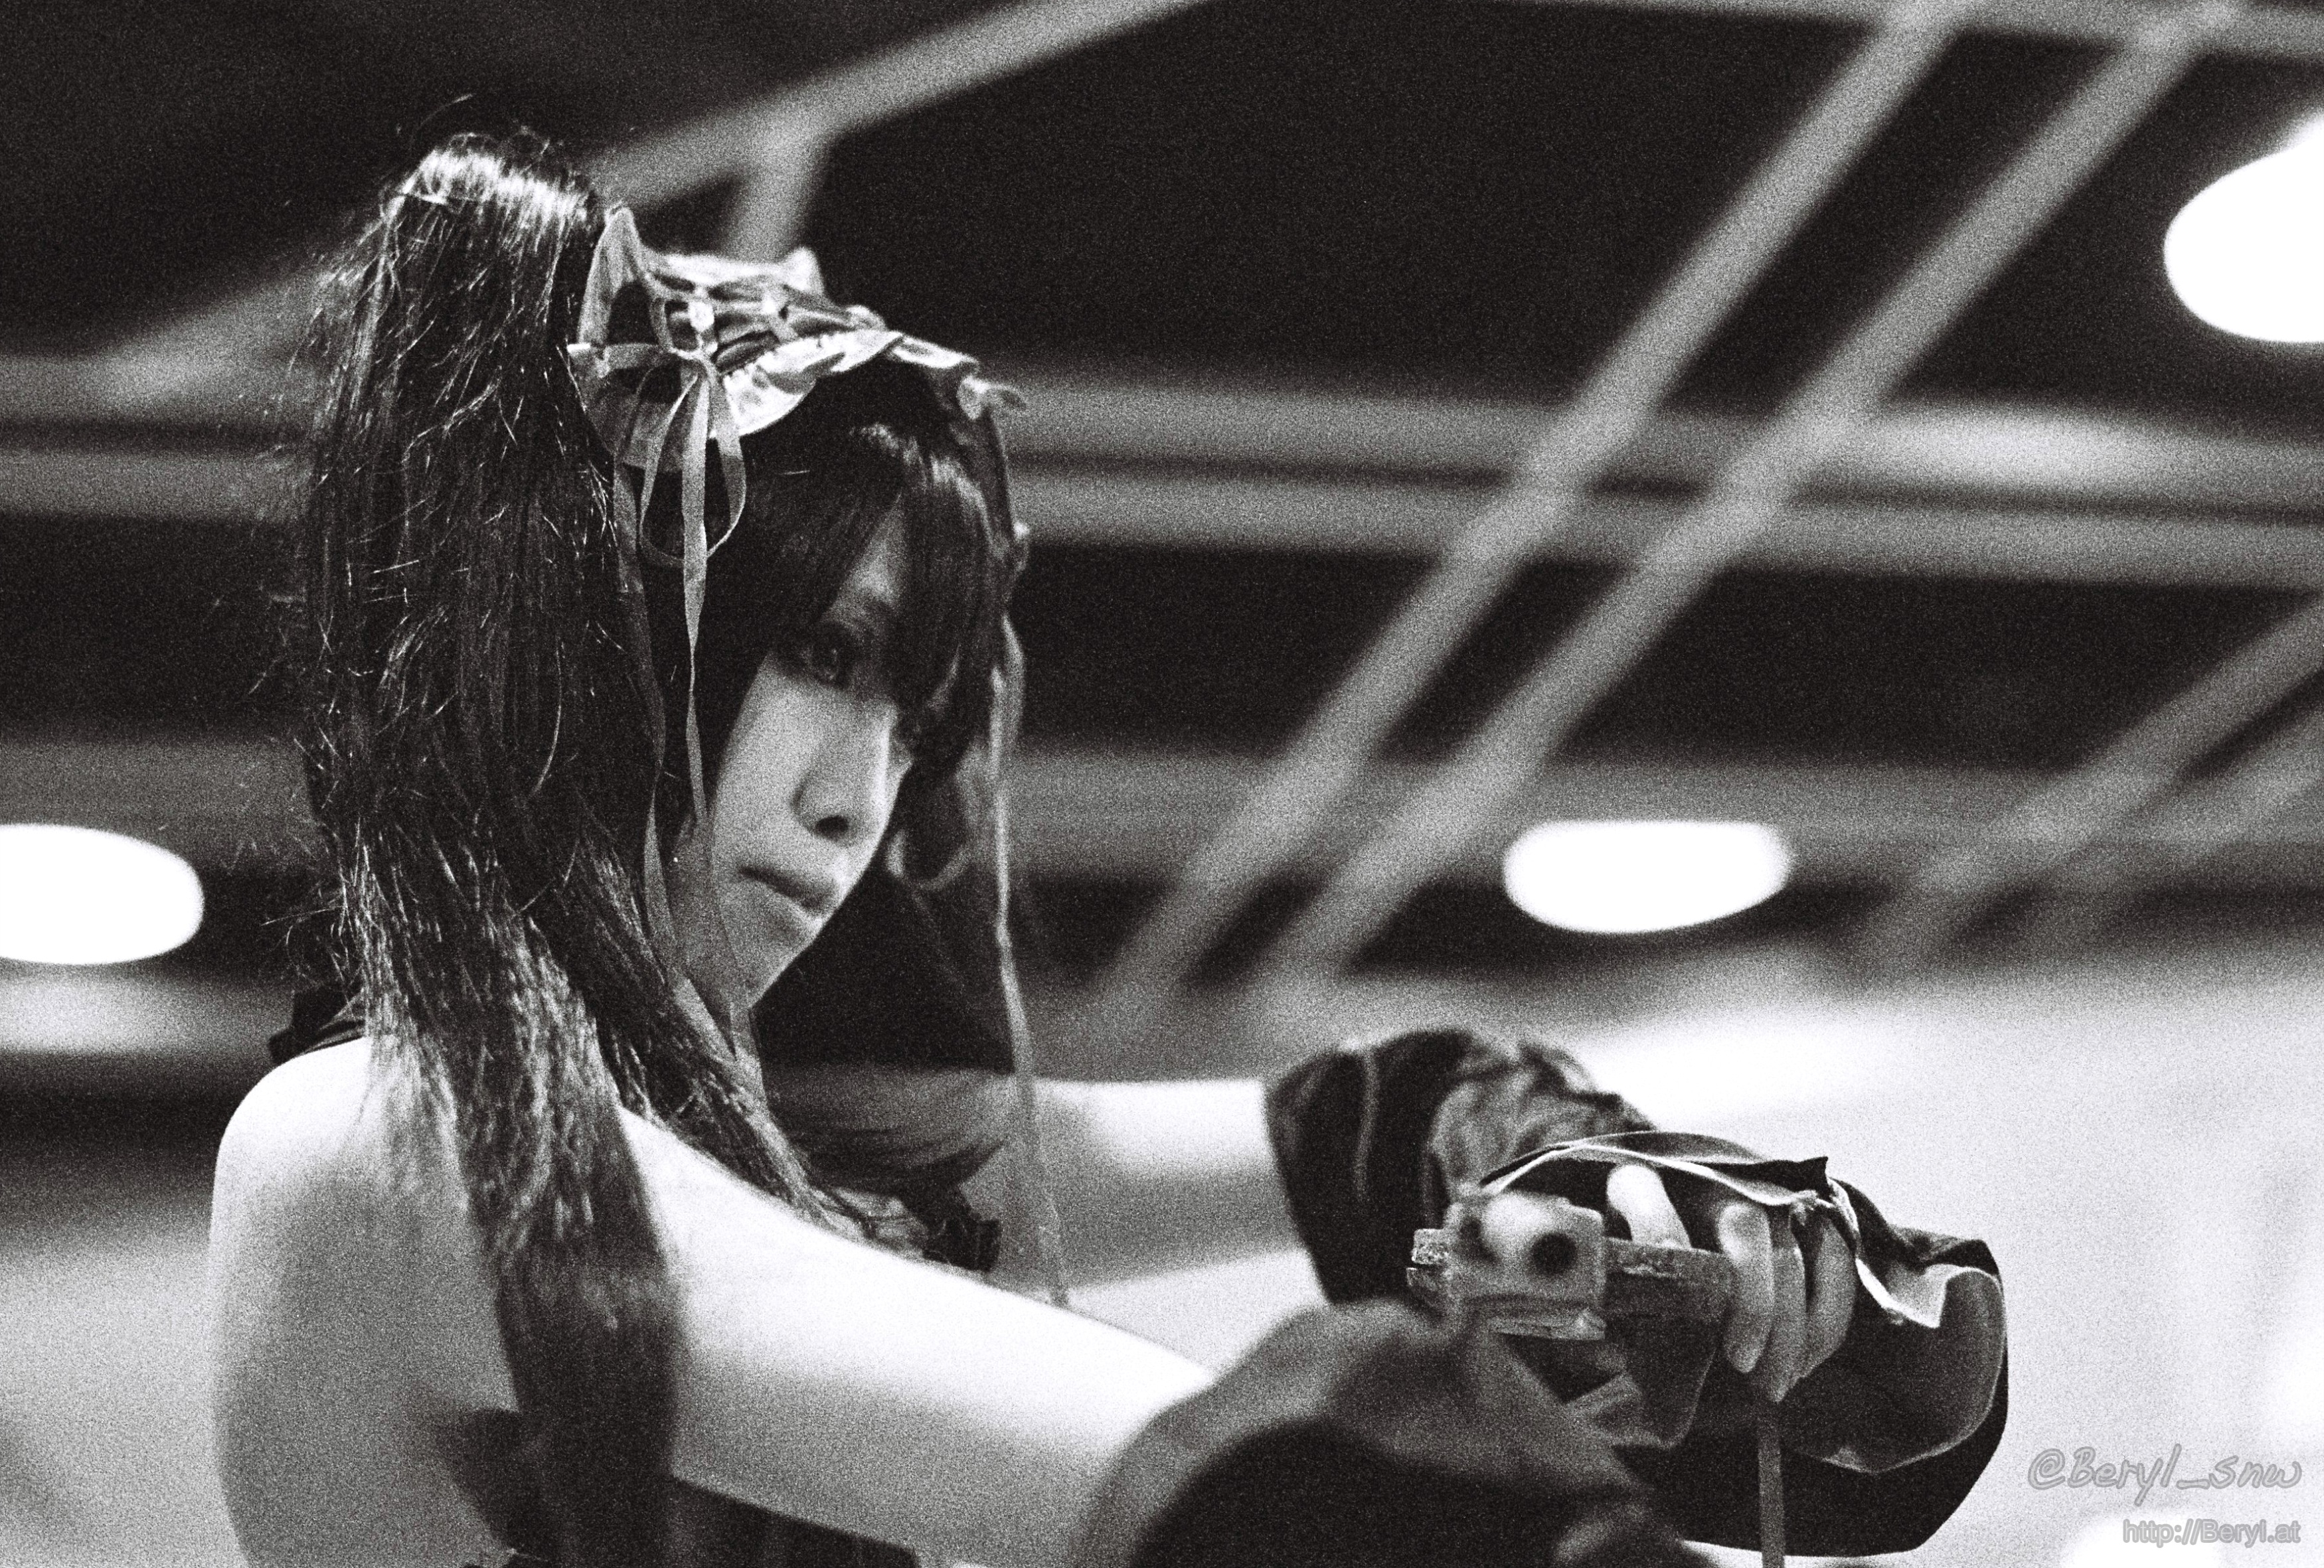
black and white, girl, white, photography, cute, film, portrait, young, chinese, rough, nikon, musician, black, monochrome, bw, blackandwhite, face, cosplay, 2014, girls, cool image, 50mm, f14, delta, japanese, photograph, canton, image, nikkor, 3200, nightmare, costume, anime, comic, comiccon, f3, yaca, highiso, datealive, tokisakikurumi, monochrome photography, film noir